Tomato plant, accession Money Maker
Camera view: tilt-top (135 deg); turntable rotation: 330 degrees
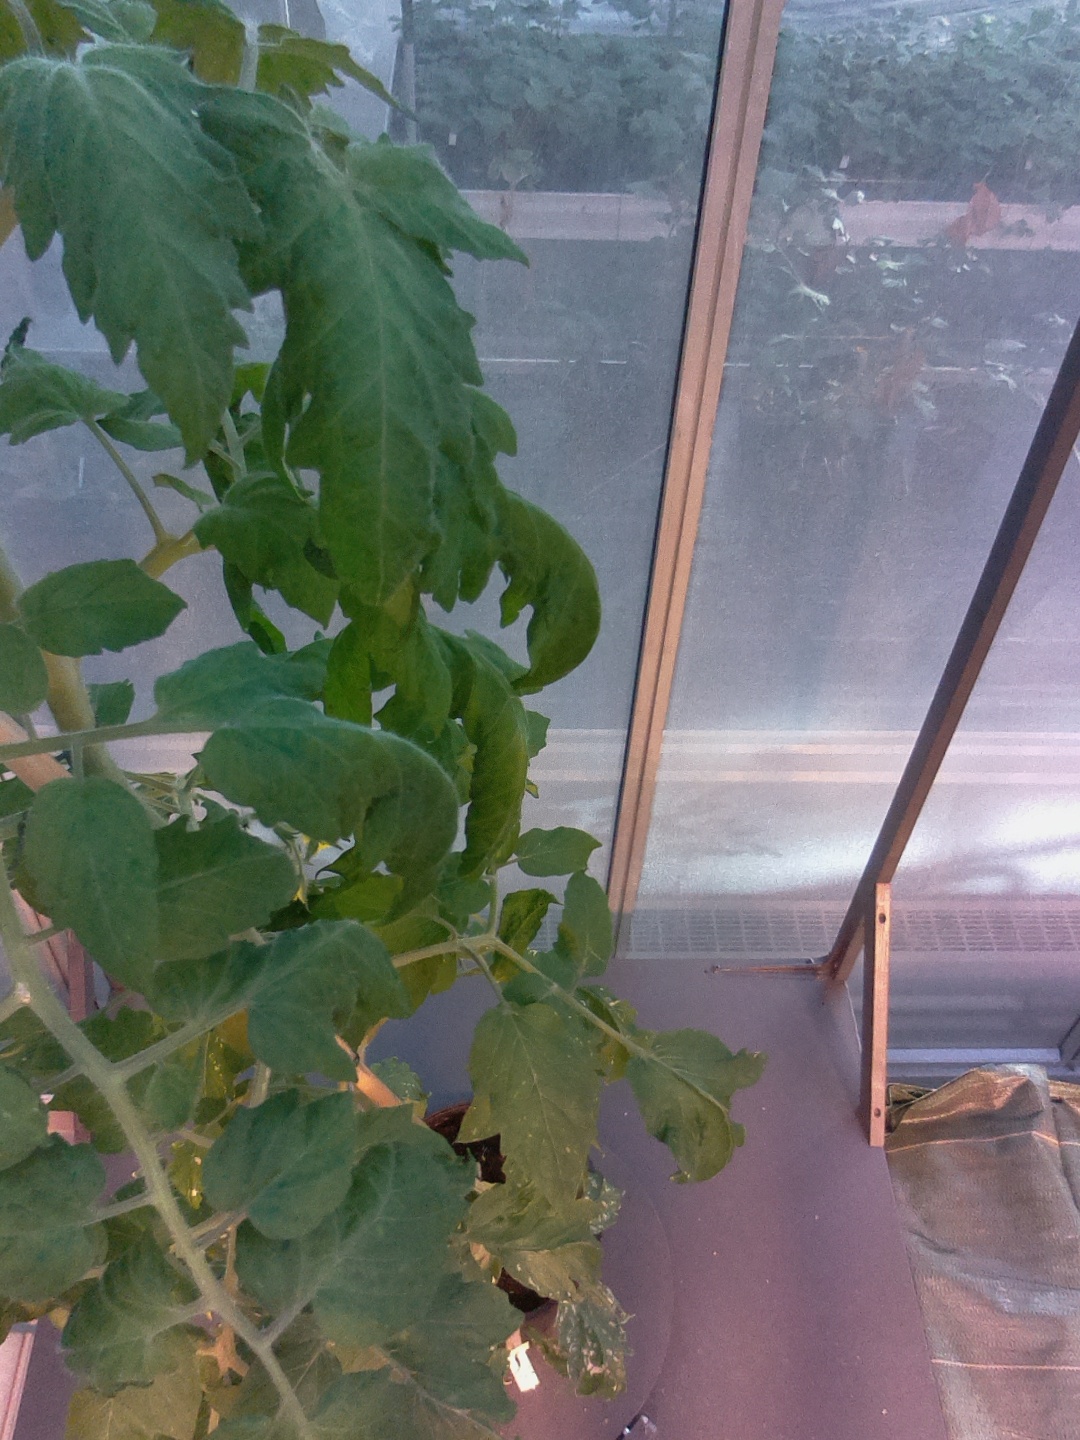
BBCH growth stage 67: Full flowering, 70%-80% of flowers open, more petals falling